Somerset towers

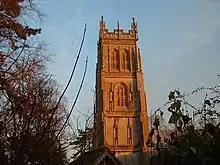
The Somerset tower of St. Mary's, Huish Episcopi, was featured on the 9-pence postage stamp in 1972.

Key architectural references in the development of the Somerset towers were Gloucester Cathedral, Wells Cathedral (begun around 1180 and consecrated 1239), and Glastonbury Abbey (begun 1184) and their renovations into the 14th century. Beyond these, however, the mason-architects of the era innovated and borrowed new designs from one another, adding additional storeys and elaborating decoration wherever there was money to support it. The Reformation in the 16th century largely brought to an end the era of Somerset tower construction.